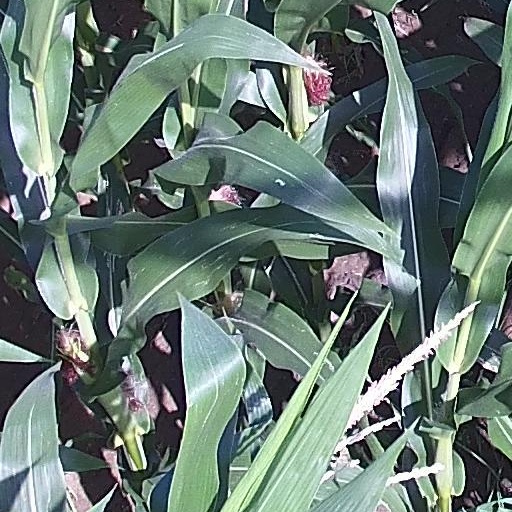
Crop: maize; corn